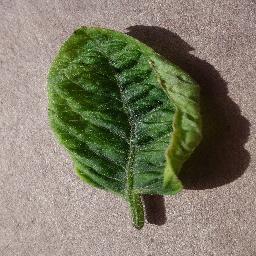
Label: Tomato___Tomato_Yellow_Leaf_Curl_Virus